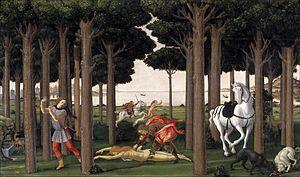
Nastagio degli Onesti est le protagoniste de la huitième nouvelle de la cinquième journée du Décaméron de Boccace écrit entre 1348 et 1351, intitulée « L'enfer pour les amoureux cruels » dédiée aux amours d'abord malheureuses puis se terminant de manière heureuse.
Cette page est une liste d'œuvres de Sandro Botticelli.
L'Histoire de Nastagio degli Onesti est une série de tableaux de Sandro Botticelli exécutés en 1483 sur commande de Laurent le Magnifique afin de faire un cadeau de mariage à Giannozzo Pucci et Lucrezia Bini.
Le deuxième épisode de L'Histoire de Nastagio degli Onesti est une peinture à tempera sur bois de Sandro Botticelli, datée de 1483 et conservée au Musée du Prado à Madrid.